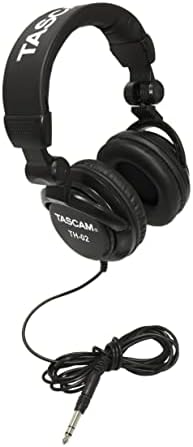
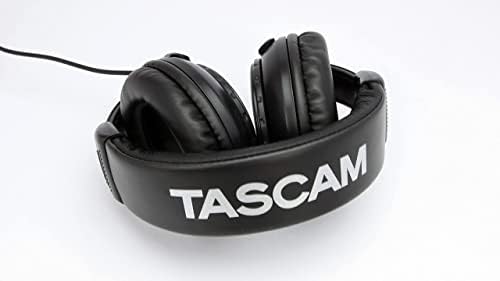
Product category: headphones
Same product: yes